Lewis (cat)

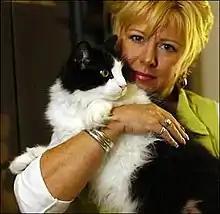
Lewis with his owner, Ruth Cisero

Lewis is the name of a cat from Fairfield, Connecticut, who garnered mass media attention for being placed under house arrest in March 2006. At the time of his arrest Lewis was five years old, placing his birthdate between the years 2000 and 2001.